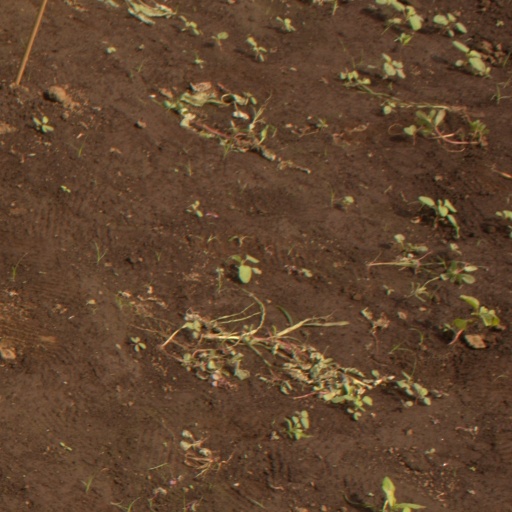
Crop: soybean